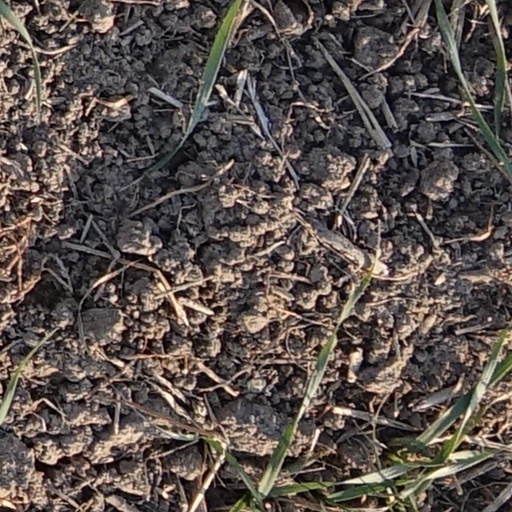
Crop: wheat